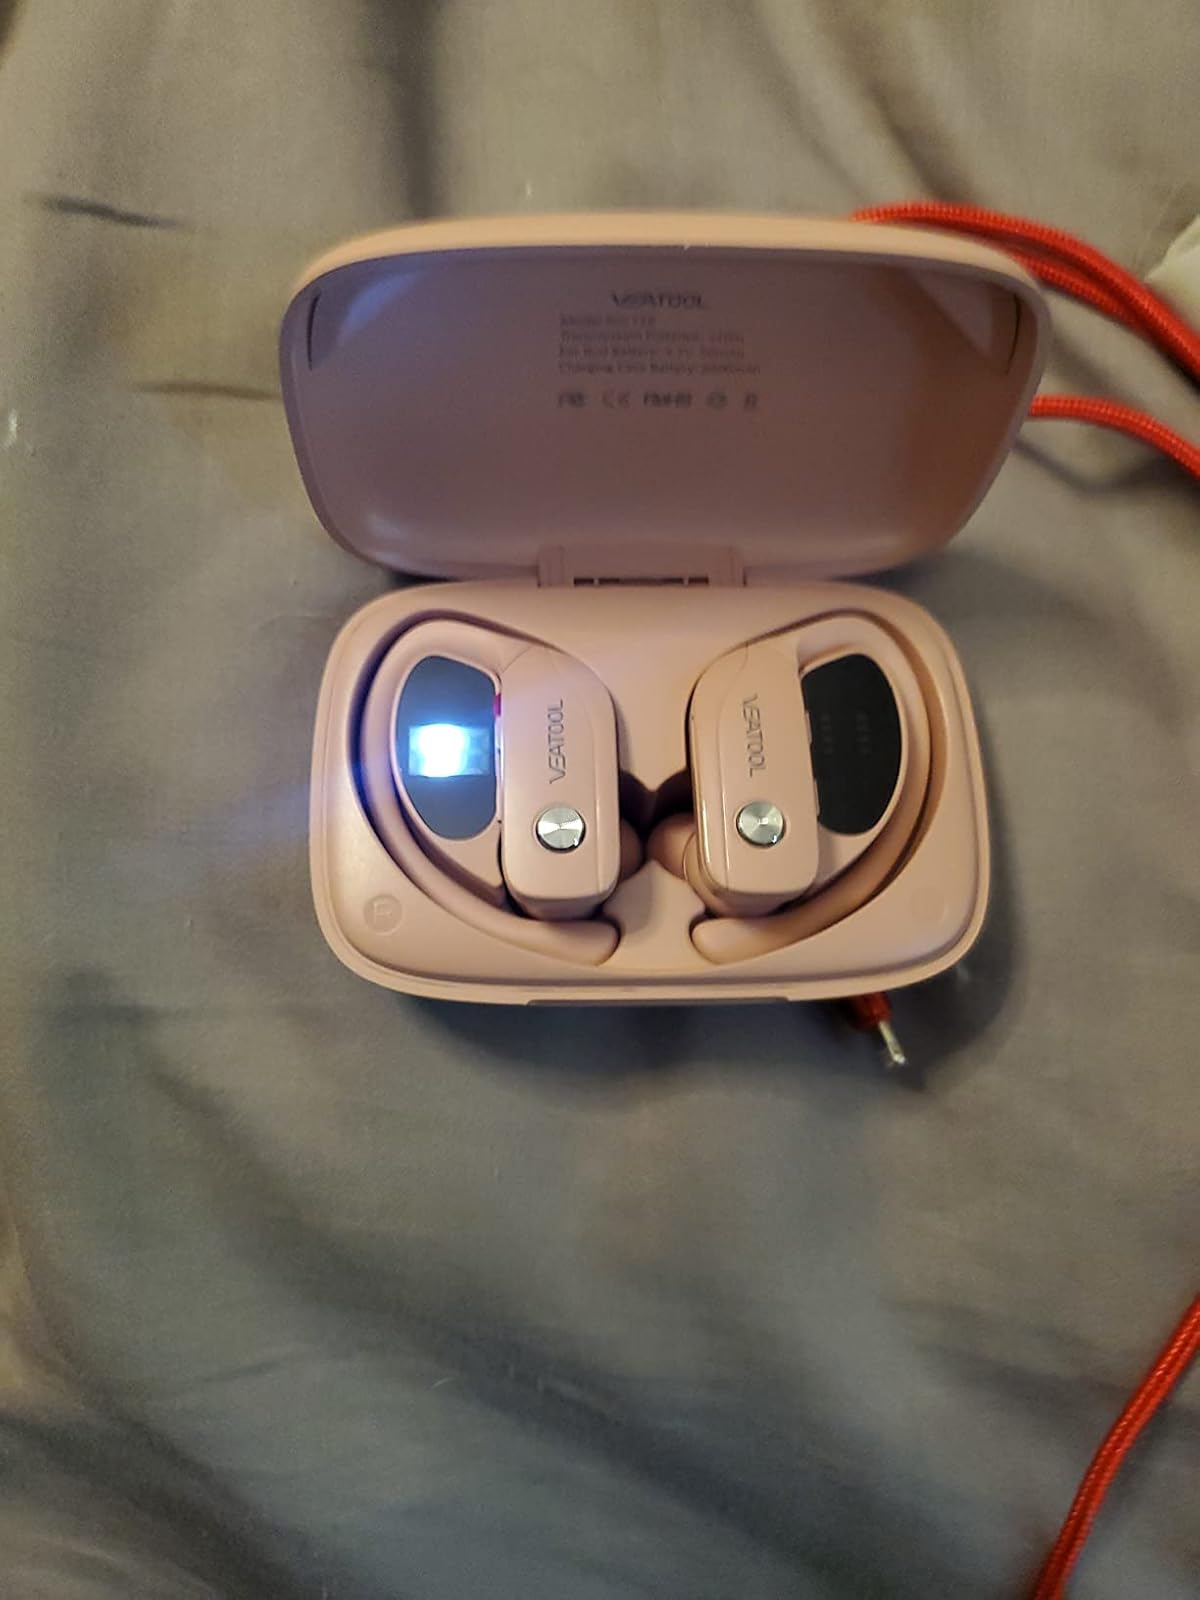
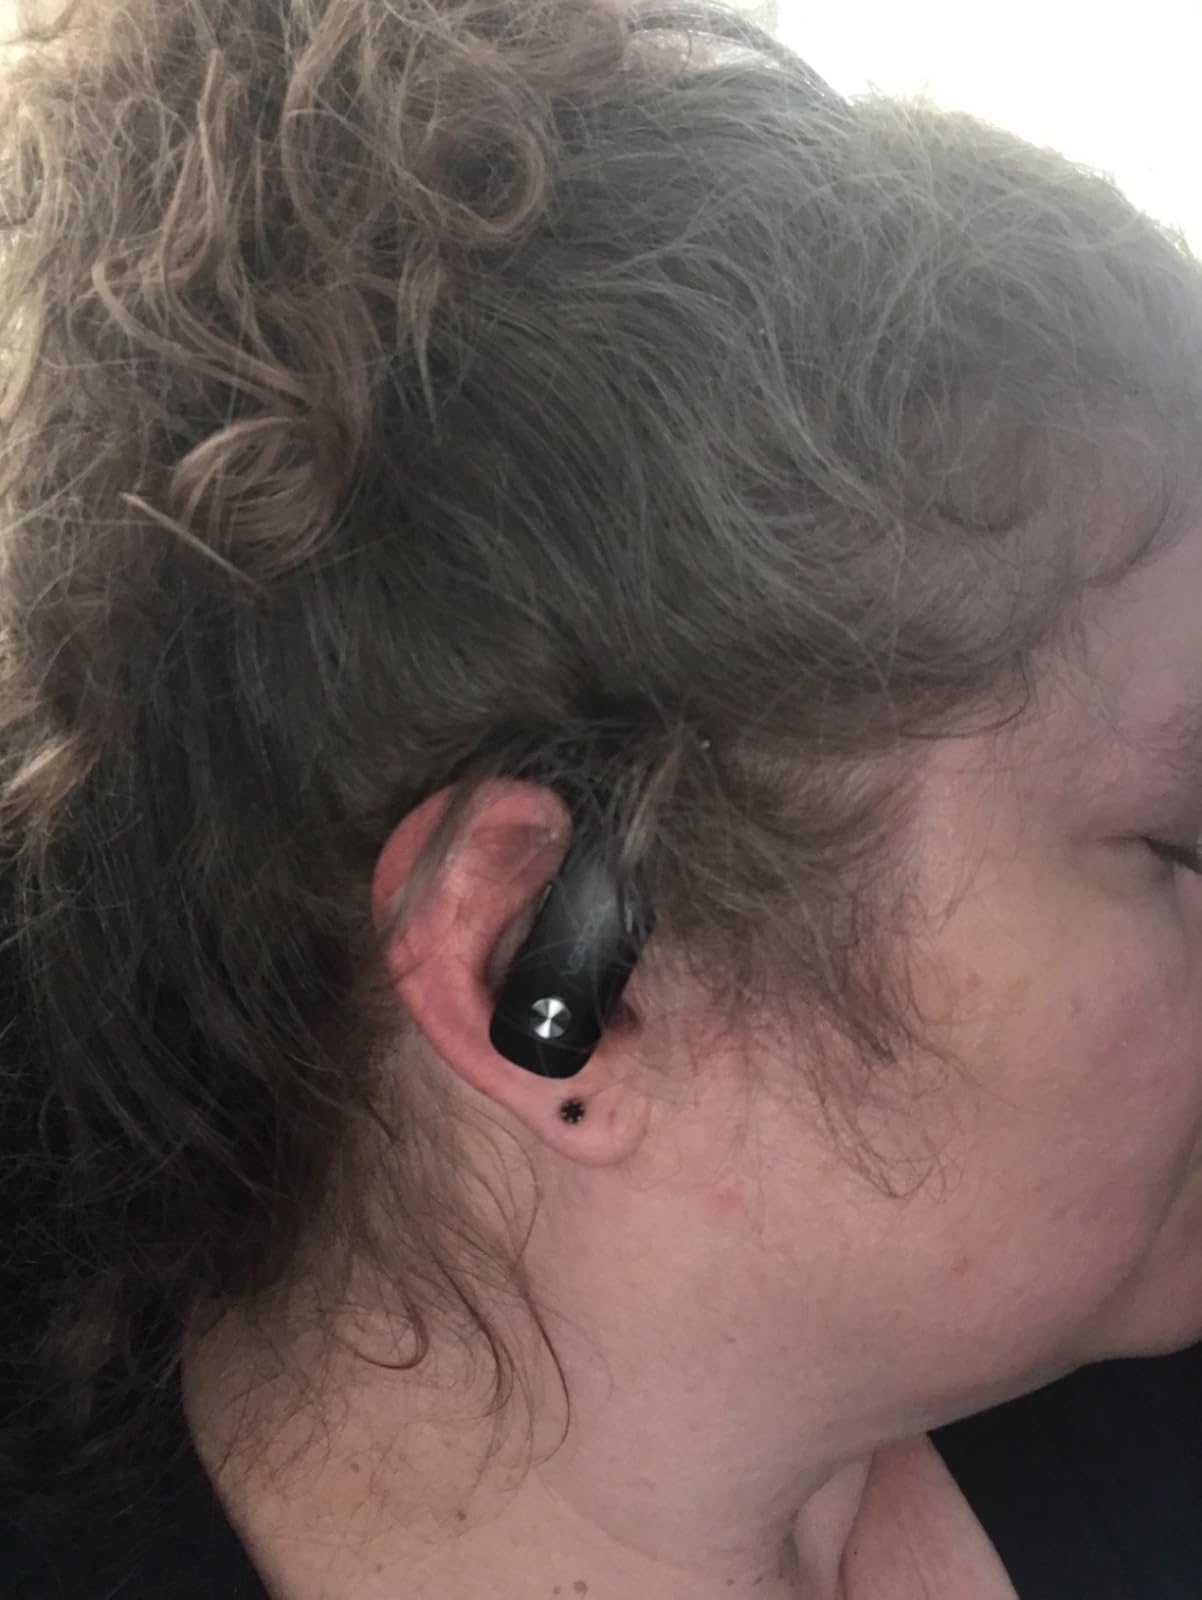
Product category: earbuds
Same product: no